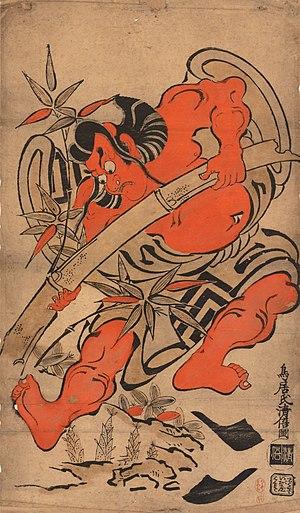
Torii Kiyomasu est un peintre et imprimeur japonais de l'école Torii du genre ukiyo-e. Comme les autres artistes Torii, son intérêt premier se porte sur les affiches de théâtre kabuki, la publicité, les yakusha-e portraits d'acteurs et autres sujets liés. De nombreux spécialistes pensent qu'il est le frère cadet ou le fils de Torii Kiyonobu, un des fondateurs de l'école, ou qu'il s'agit d'un nom d'artiste pour la même personne.
L'impression sur bois au Japon est une technique surtout connue pour son emploi dans le genre de l’ukiyo-e ; cependant, elle est également très largement utilisée pour l'impression de livres à la même période. L'impression sur bois est utilisée en Chine depuis des siècles pour imprimer des livres, bien avant l'apparition du caractère amovible, mais n'est largement adoptée au Japon que de façon étonnamment tardive, au cours de l'époque d'Edo. Bien que semblable à la xylographie dans l'estampe occidentale à certains égards, la technique moku hanga diffère en ce qu'elle utilise des encres à base d'eau par opposition à la gravure sur bois occidentale qui utilise souvent des encres à base d'huile. Les encres japonaises à l'eau offrent un large éventail de couleurs vives, de glacis et de transparence.
Ichikawa Danjūrō I Shodai Ichikawa Danjūrō est un ancien acteur kabuki du Japon. Il reste aujourd'hui l'un des plus célèbres de tous les acteurs kabuki et est considéré comme l'un des plus influents. Ses nombreuses influences comprennent la création du style de jeu aragoto, largement associé au kabuki d'Edo et à Danjūrō et ses successeurs de la lignée Ichikawa Danjūrō.